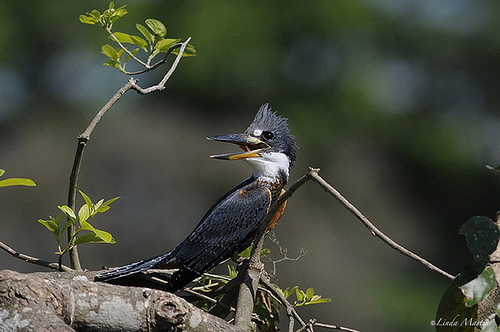
this is a beautiful gray bird with marked crest feathers, long big straight beak, orange breast and lower part of the beak and spotted gray wings.
a black and white bird with open beaka bird with large, black tipped bill, raised, frayed crown, and orange breast.
the bird has a spiked black crown and a white throat.
a slender bird with an orange breast, a spiked crown, and large bill.
this bird is blue with red and white and has a long, pointy beak.
this is a black bird with a bronze underbelly and white neck, its bill is black with some orange. it has a raised crown of feathers, almost like a mohawk.
the spike crown of the bird is black and throat is white
this small bird has a long bill , black crown, and a white neck.
this small bird has a standing crown and open bill gape.
Species: Ringed Kingfisher